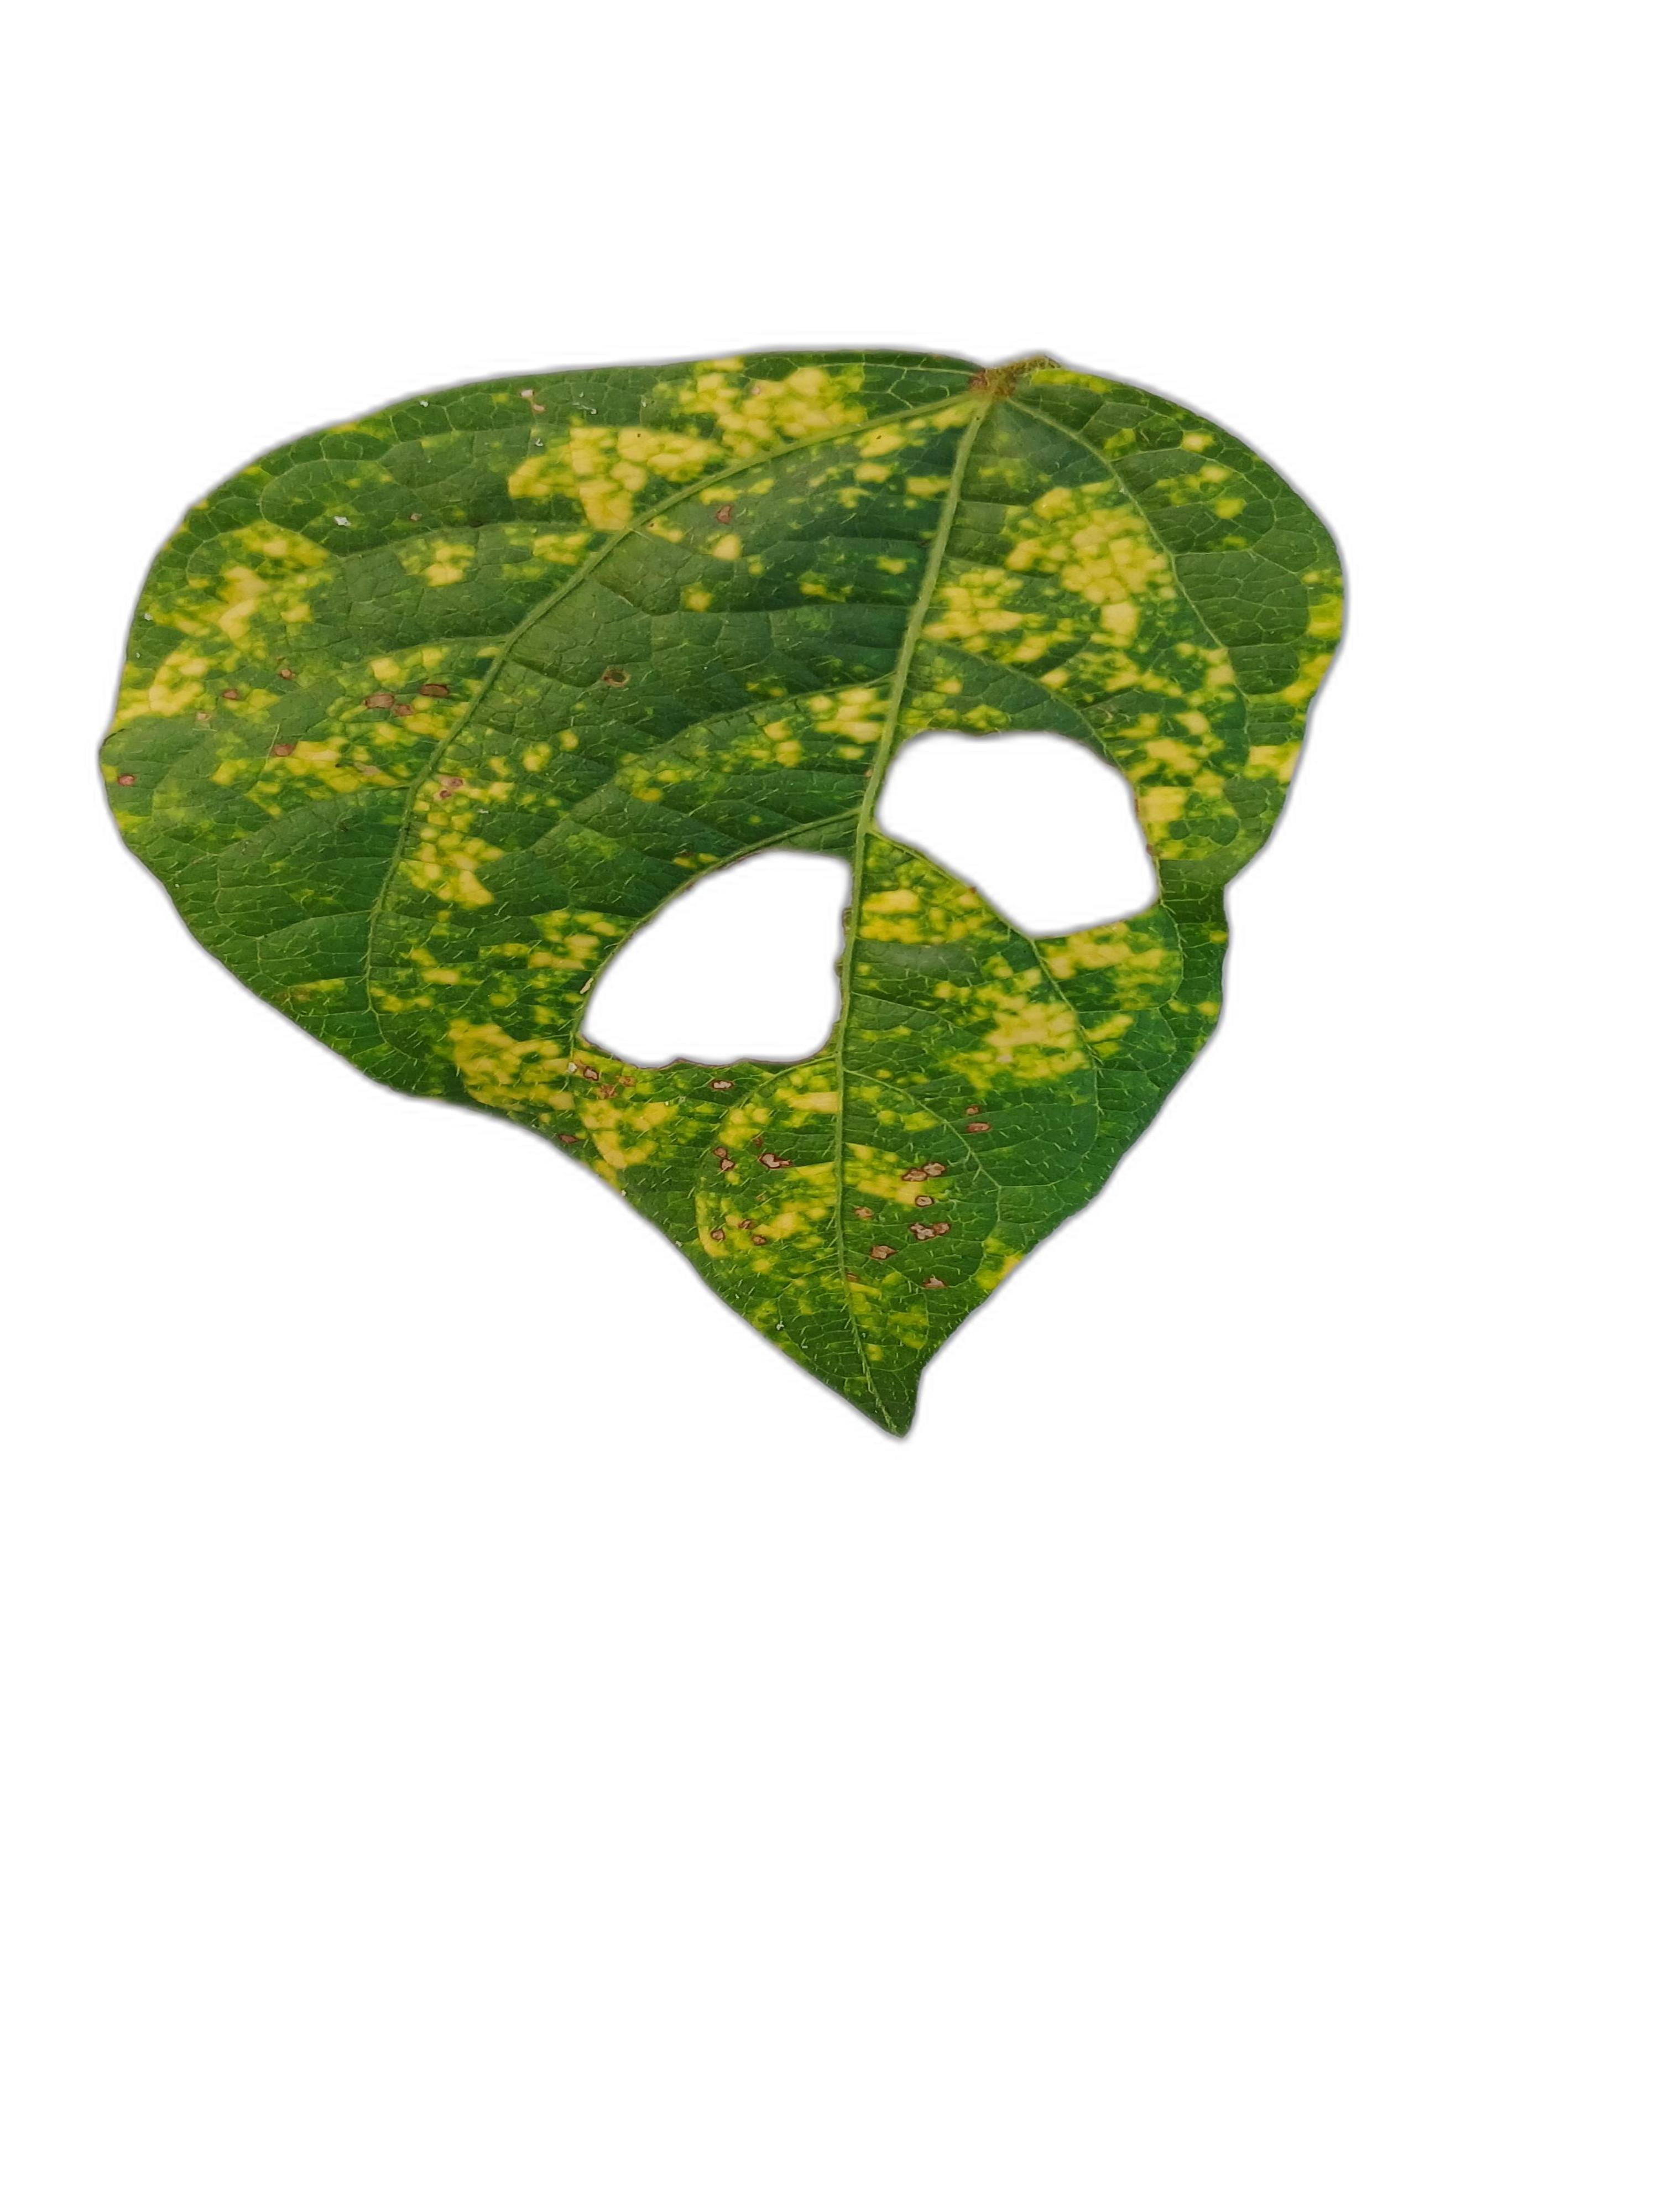
Label: Yellow Mosaic